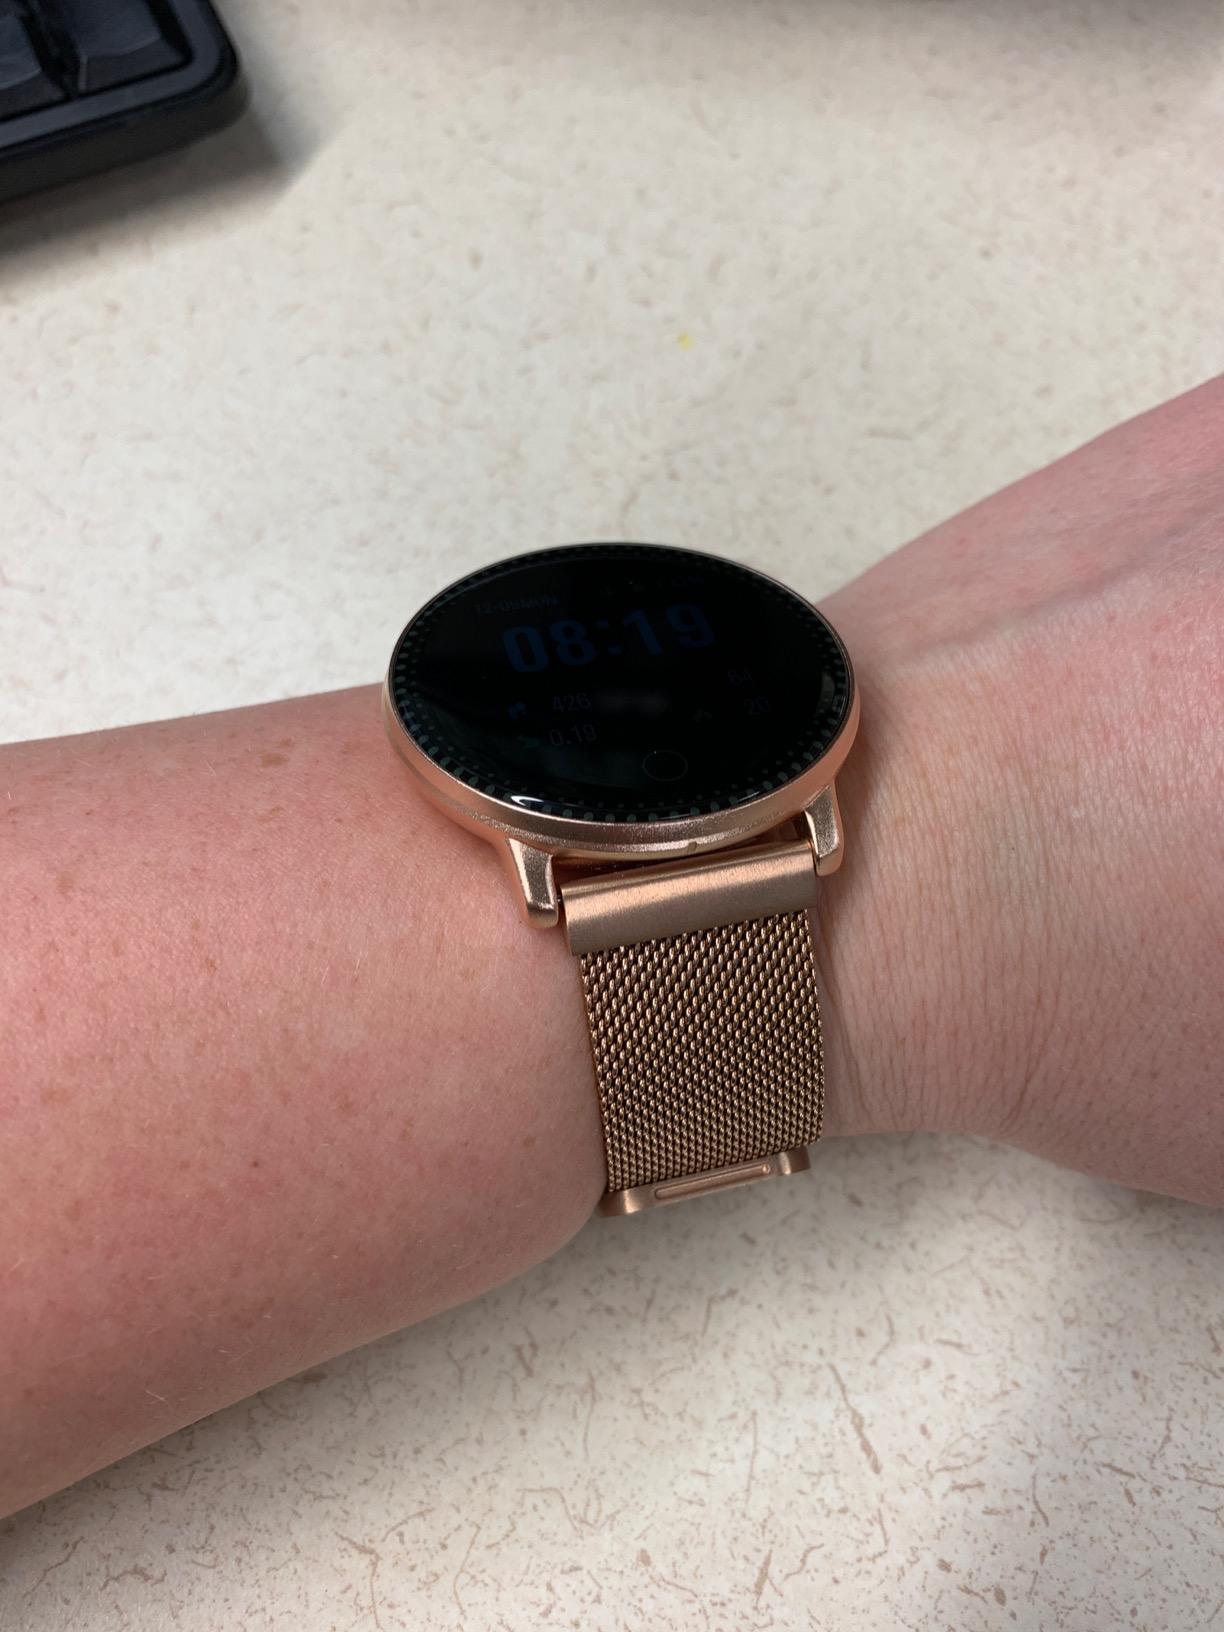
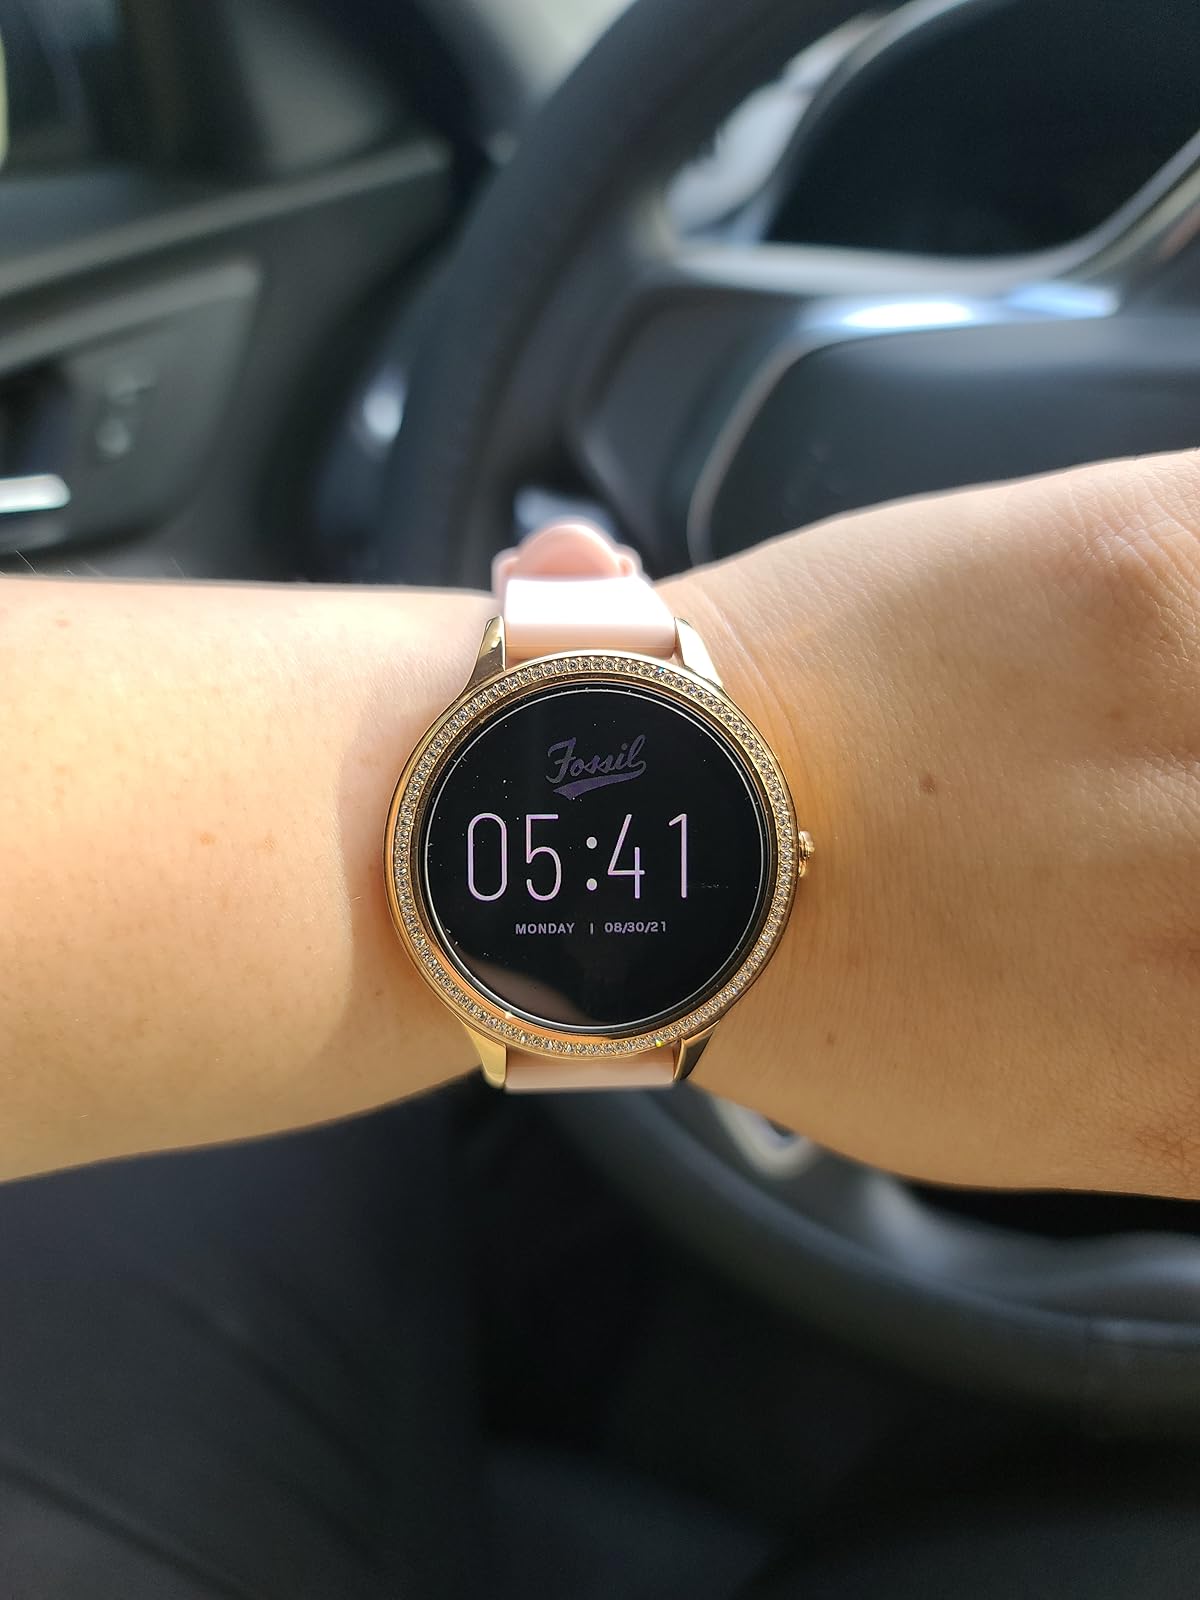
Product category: smartwatch
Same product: no